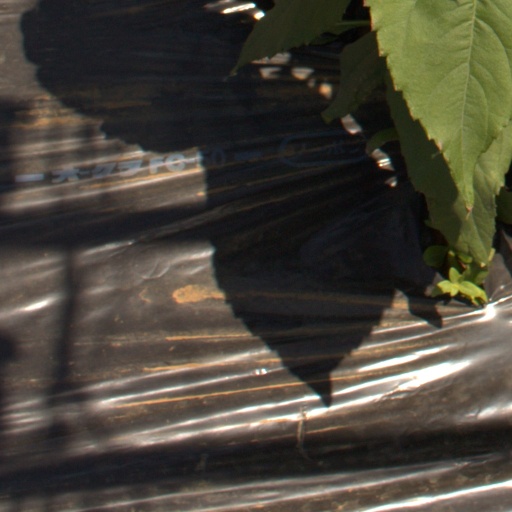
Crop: Jerusalem artichoke